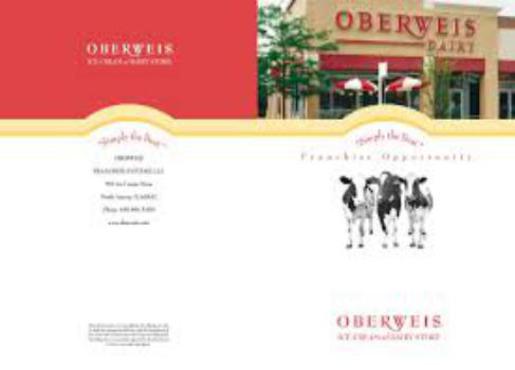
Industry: Food